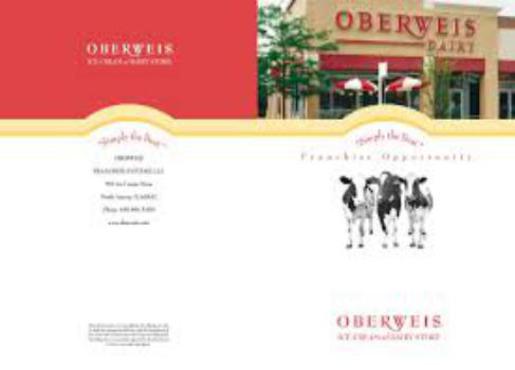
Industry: Food